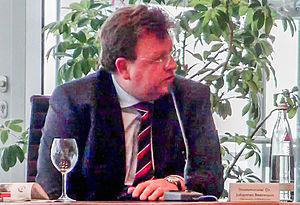
Johannes Beermann, né le 17 novembre 1960 à Emsdetten, est un homme politique allemand membre de l'Union chrétienne-démocrate d'Allemagne.